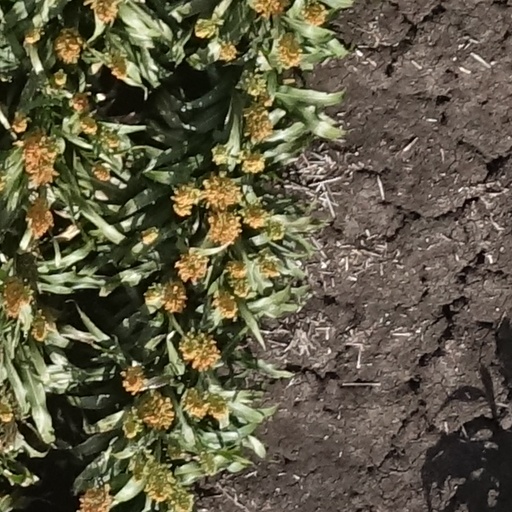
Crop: sorghum